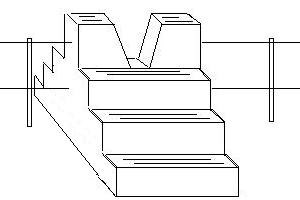
Stente / Galleri
En stente er en opbygning, som tillader personer passage over et hegn, gærder eller lignende via trin, en stige eller smalle åbninger.